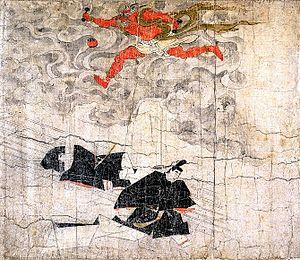
Le Kitano Tenjin engi emaki, traduit en « rouleau sur la fondation du temple Kitano et la vie de Sugawara no Michizane » ou plus simplement « rouleau enluminé sur l’histoire du dieu de Kitano », est un emaki japonais du XIIIᵉ siècle. Composé de huit rouleaux calligraphiés et peints, il raconte la vie de Sugawara no Michizane et la construction du sanctuaire Kitano Tenman-gū en son honneur après sa mort. Par la suite, cette histoire a été peinte à de nombreuses reprises au format de l’emaki.